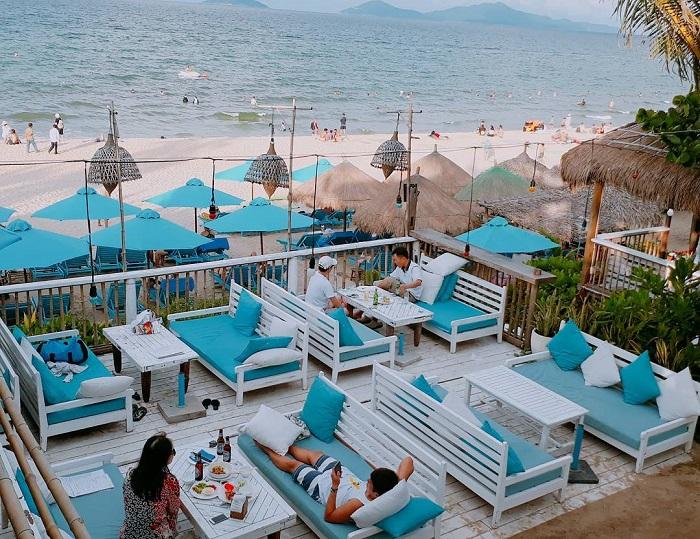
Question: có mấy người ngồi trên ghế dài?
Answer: có ba người ngồi trên ghế dài